S. K. Uthappa

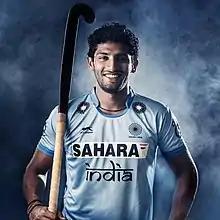
Uthappa at a photoshoot in 2015

Sannuvanda Kushalappa Uthappa (born 2 December 1993) is an Indian professional field hockey player who plays as an attacking midfielder for the India national team and Kalinga Lancers at the Hockey India League.